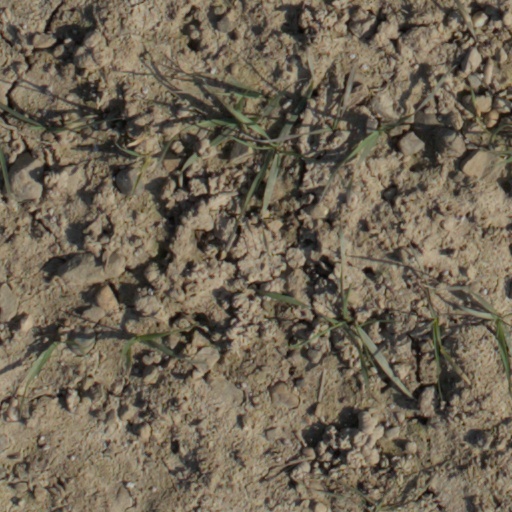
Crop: wheat